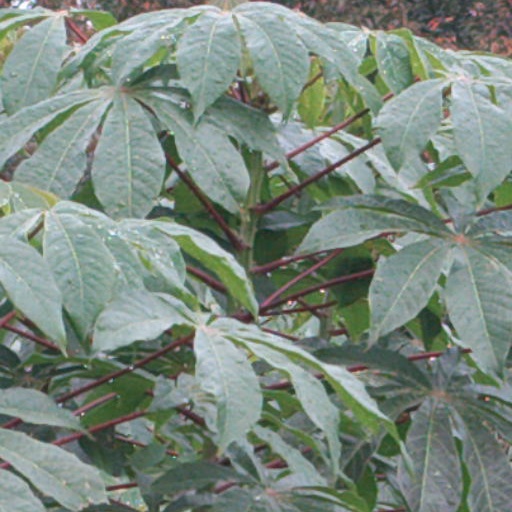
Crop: cassava